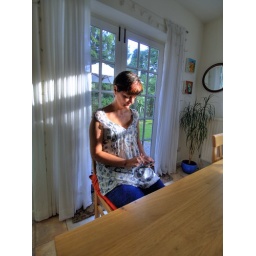
in the kitchen courtesy of apple